Point Blank (1967 film)

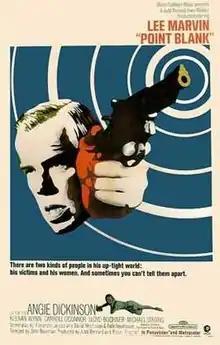
Theatrical release poster

Point Blank is a 1967 American crime film directed by John Boorman, starring Lee Marvin, co-starring Angie Dickinson, Keenan Wynn and Carroll O'Connor, and adapted from the 1963 crime noir pulp novel "The Hunter", the first in the Parker series of crime novels written by Donald E. Westlake under the nom de plume of Richard Stark. Boorman directed the film at Marvin's request and Marvin played a central role in the film's development. The film grossed more than $9 million in theatrical rentals in 1967, and since then has gone on to become a cult classic, eliciting praise from such critics as film historian David Thomson.